Conor Hourihane

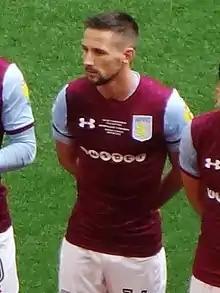
Hourihane with Aston Villa in 2018

Conor Geraroid Hourihane (born 2 February 1991) is an Irish football coach and former player who played as a midfielder. He is currently the head coach of club Barnsley.